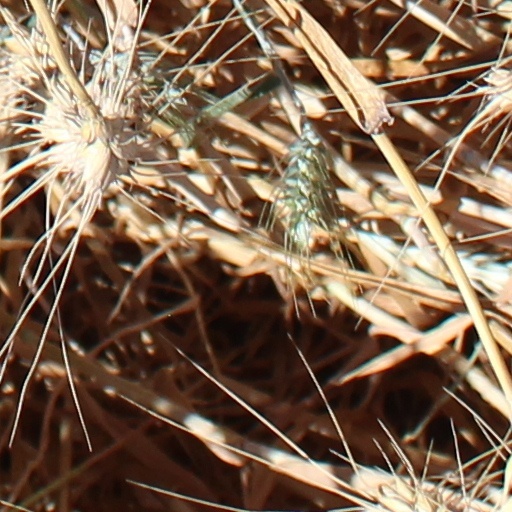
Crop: wheat